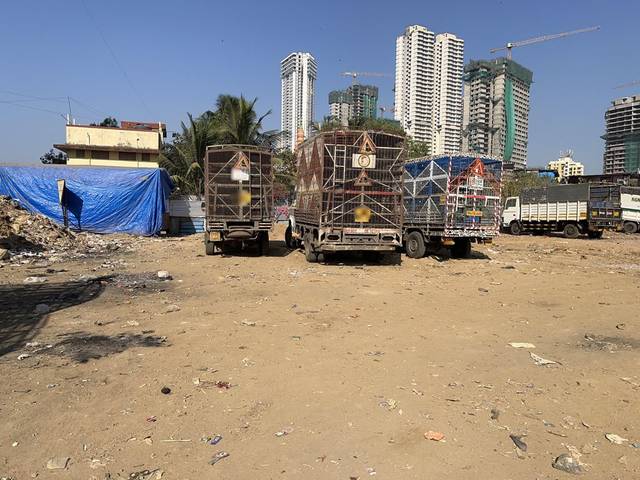
Region: India
Coordinates: 19.202, 72.83